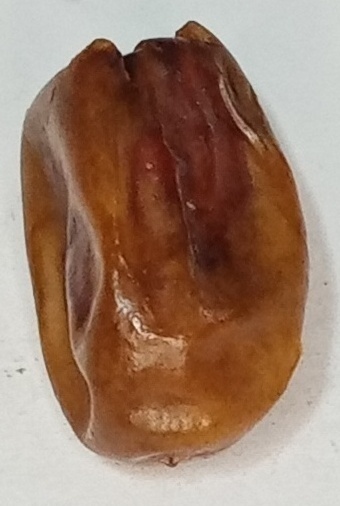
Variety: fasli-toto
Size: large
Grade: grade-1